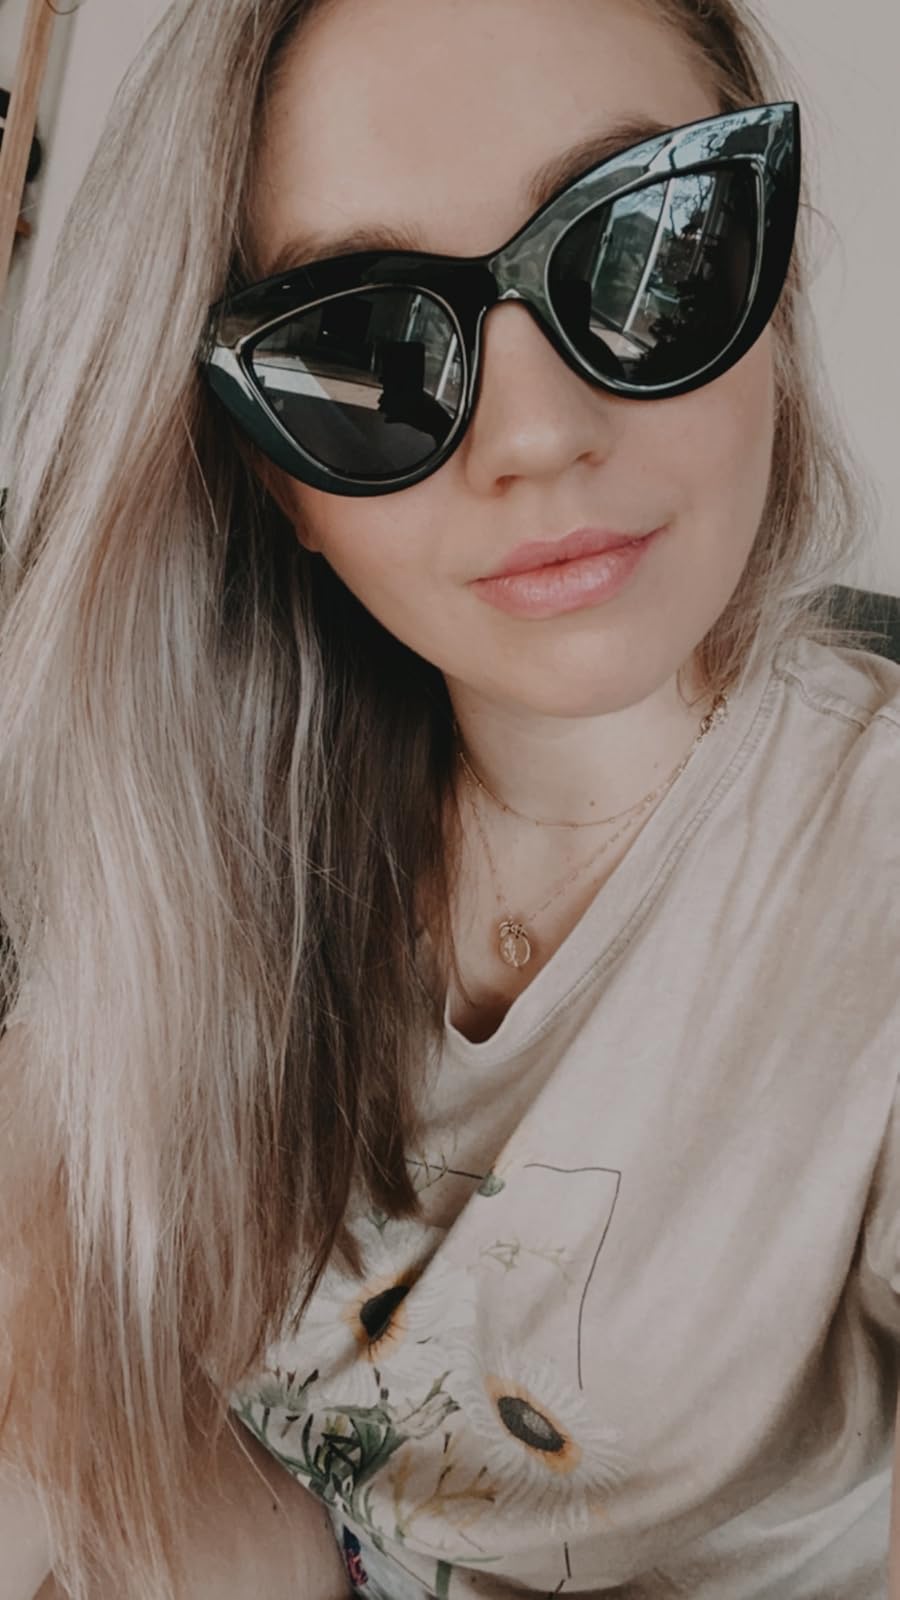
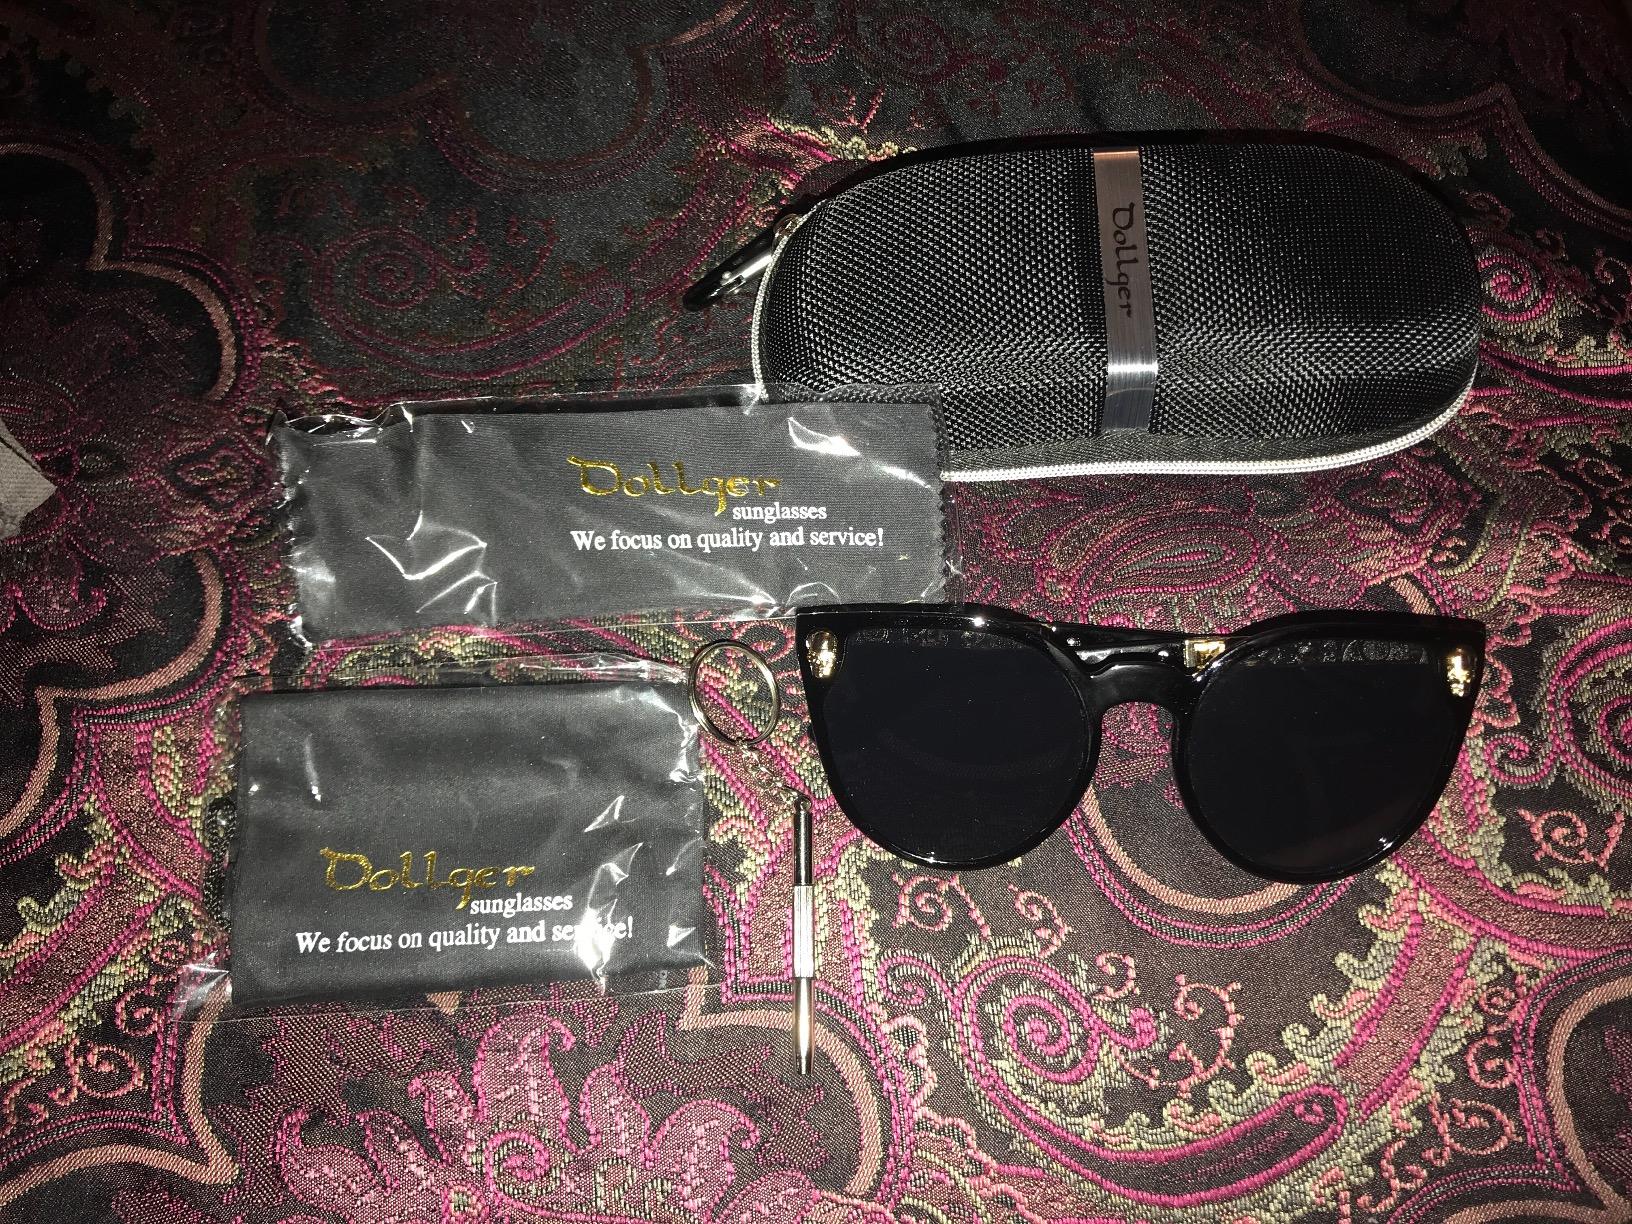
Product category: accessories_sunglasses
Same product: no